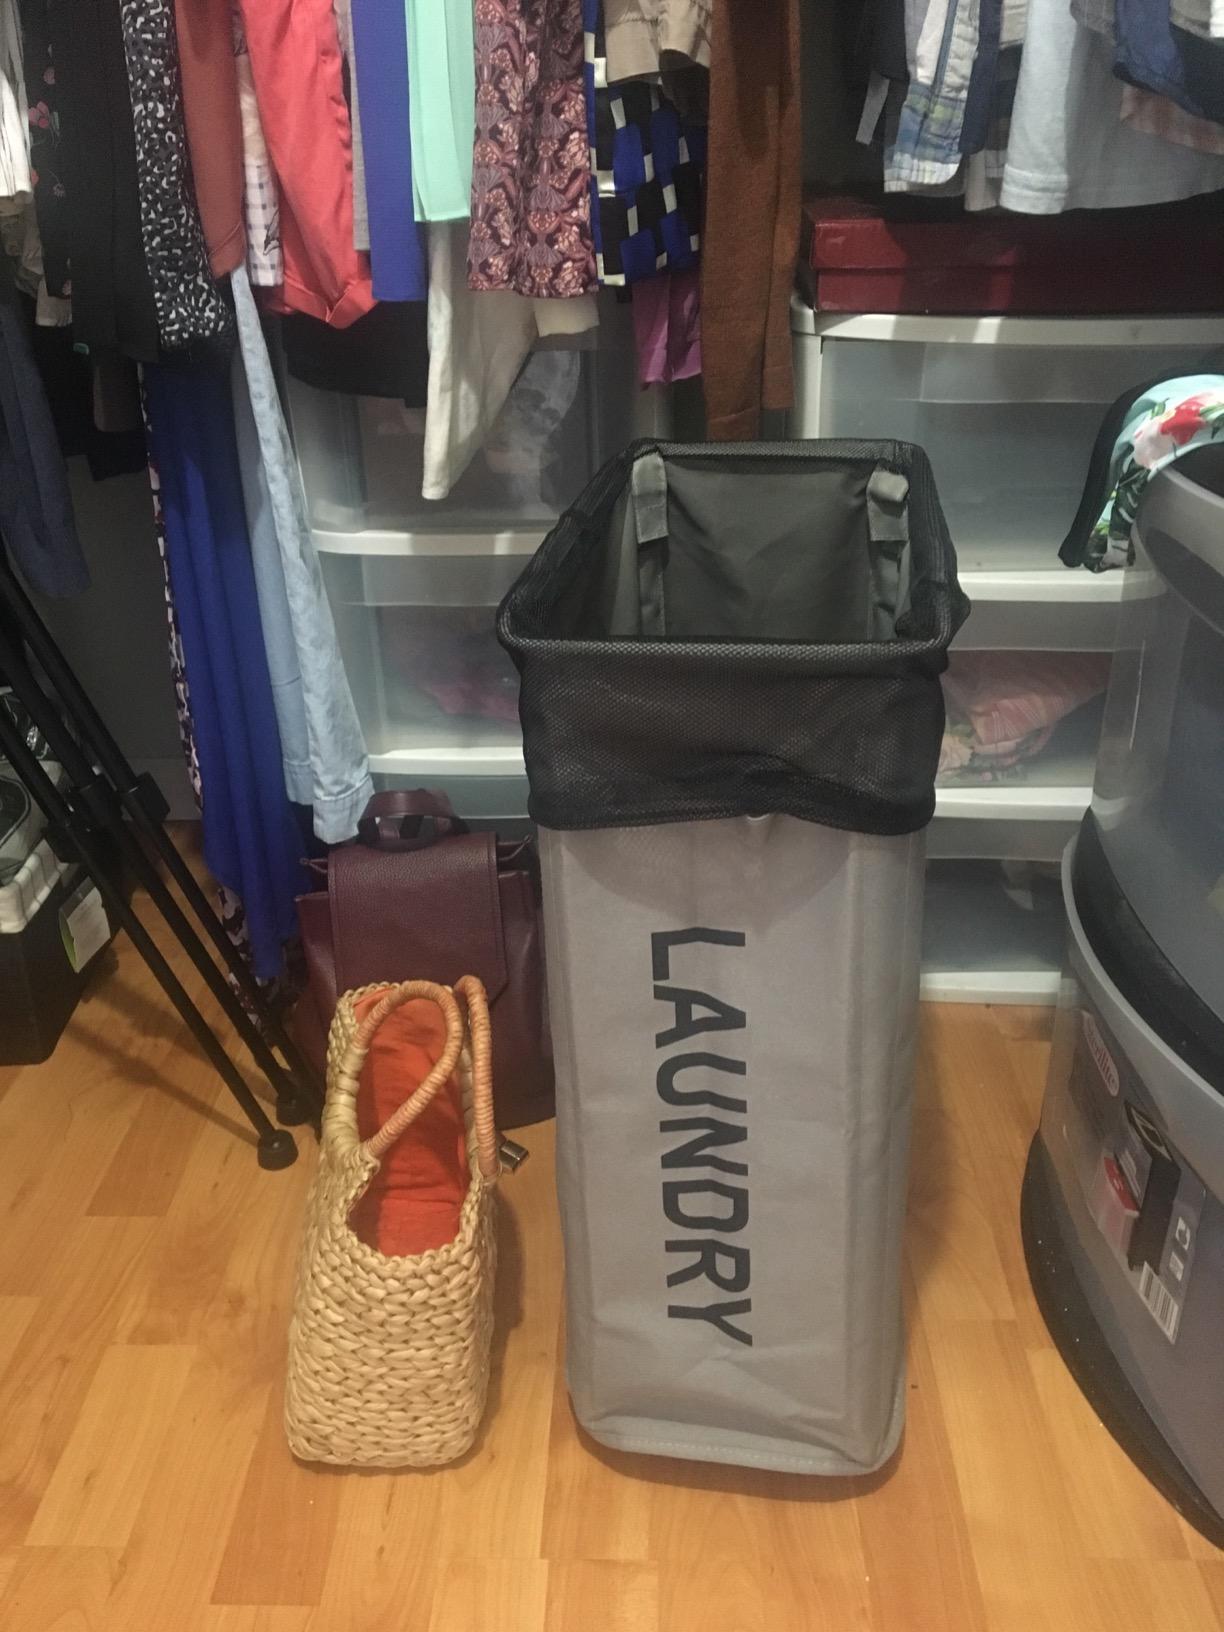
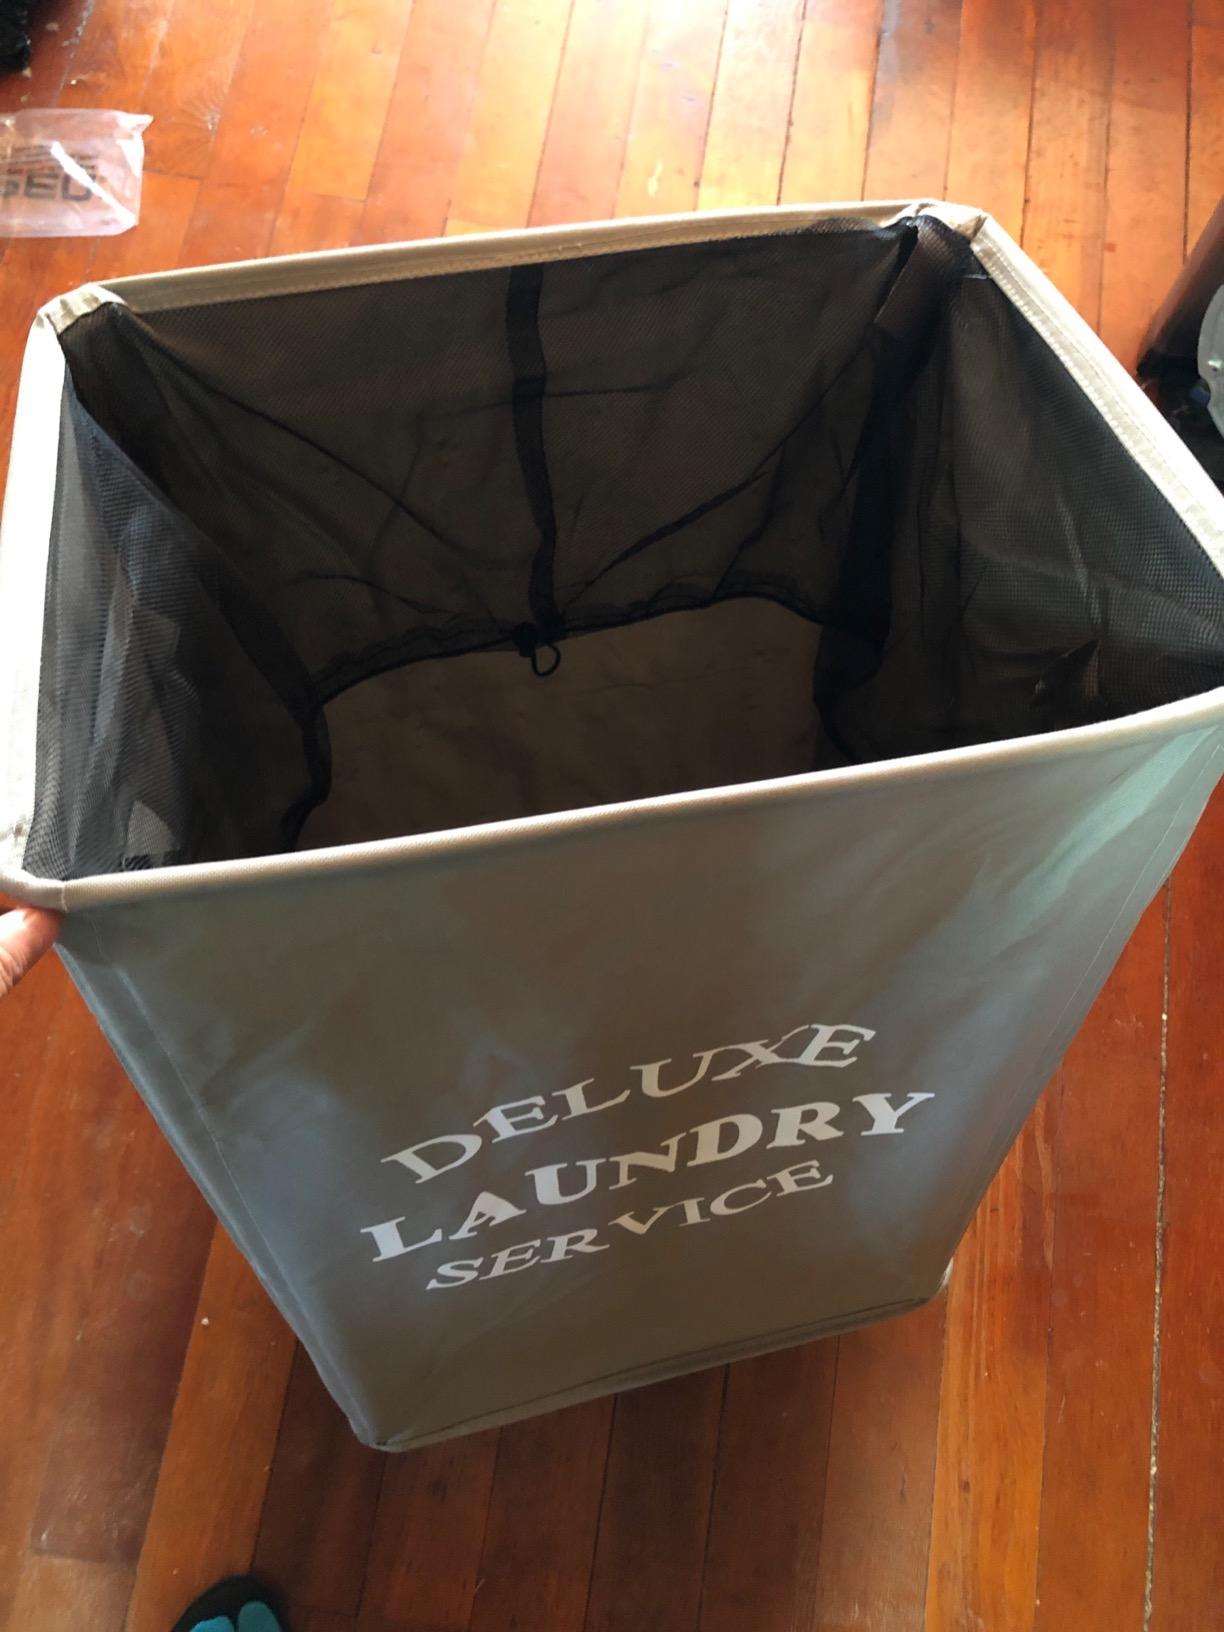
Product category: items_hamper
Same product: no